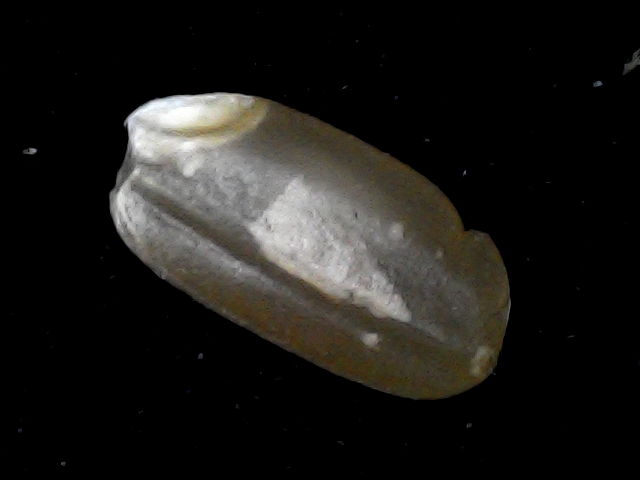
Rice variety: BD76